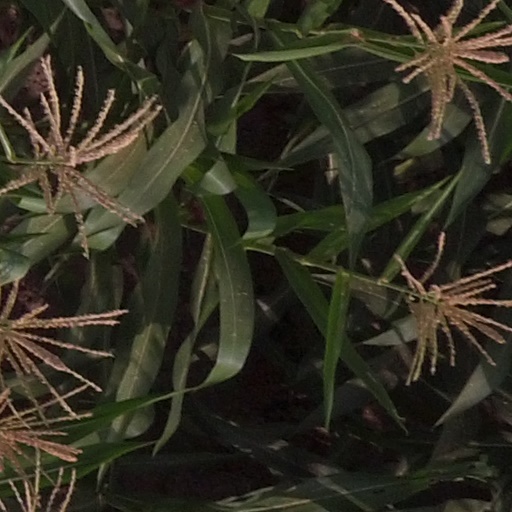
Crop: maize; corn